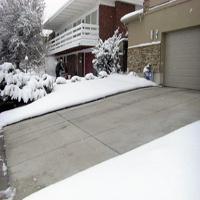
Weather: cloudy or overcast